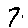
Label: 7